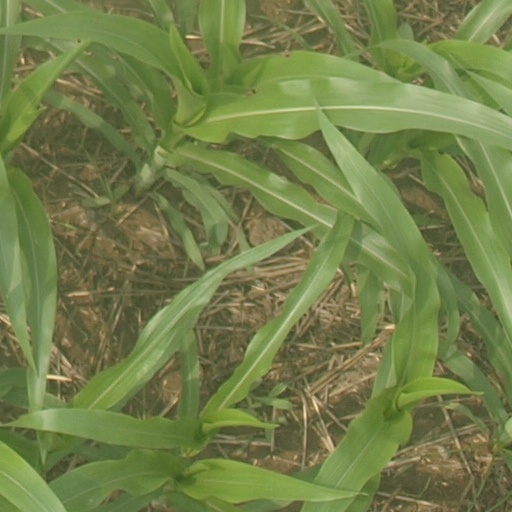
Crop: maize; corn